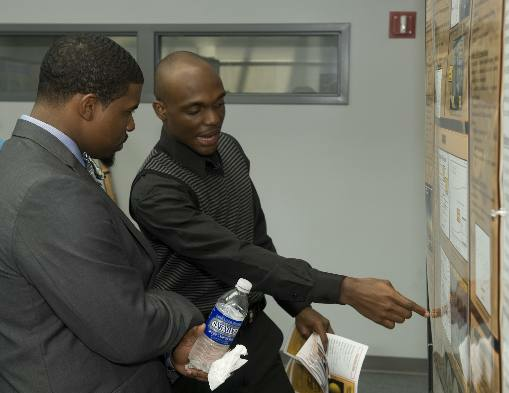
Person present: Yes